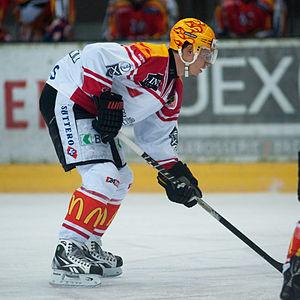
Oliver Setzinger est un joueur professionnel autrichien de hockey sur glace. Il évolue au poste d'ailier gauche.